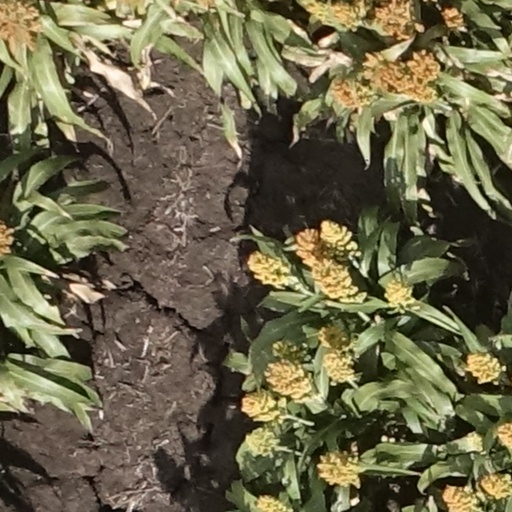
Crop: sorghum